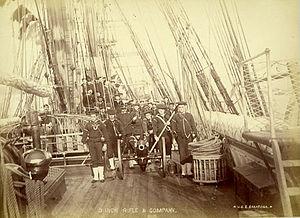
L'expédition de Côte-d'Ivoire est une opération navale lancée, en 1843, par les États-Unis contre le peuple Bereby d'Afrique de l'Ouest.